Lane Field (baseball)

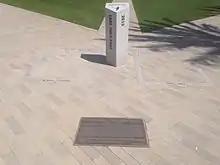
Lane Field 2015

Lane Field was a ballpark in San Diego, California. It was the home of the San Diego Padres of the Pacific Coast League (PCL) from 1936 to 1957. The ballpark was located in downtown San Diego, at the end of West Broadway near the waterfront. Broadway bounded the park to the south (first base). Its other two close bounding streets were Harbor Drive (third base) and Pacific Highway (right field). There were various buildings to the north (left field) between the ballpark and Ash Street.